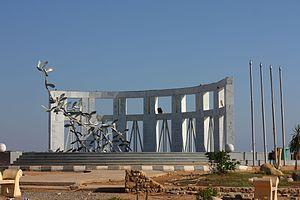
Monument aux victimes de l'accident d'avion dans le golfe d'Aqaba (Vol 604 Flash Airlines), le 3 janvier 2004. L'egypte, Sharm el-Sheikh Русский: Памятник жертвам авиакатастрофы в залива Акаба 3 января 2004 года. Египет, Шарм-эль-Шейх